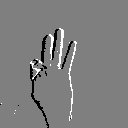
ASL letter: f